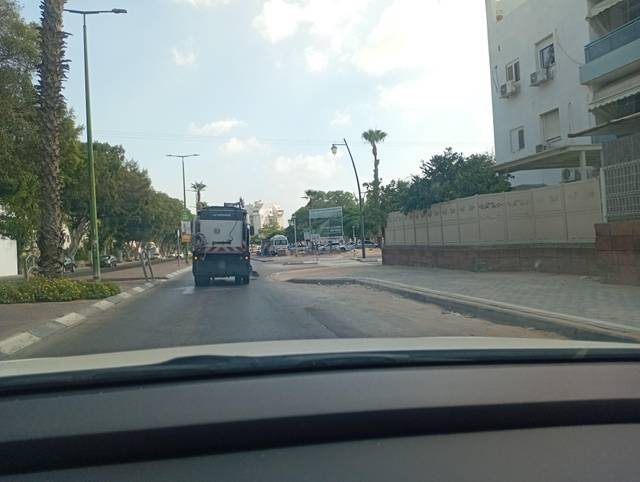
Region: Israel
Coordinates: 31.659, 34.568